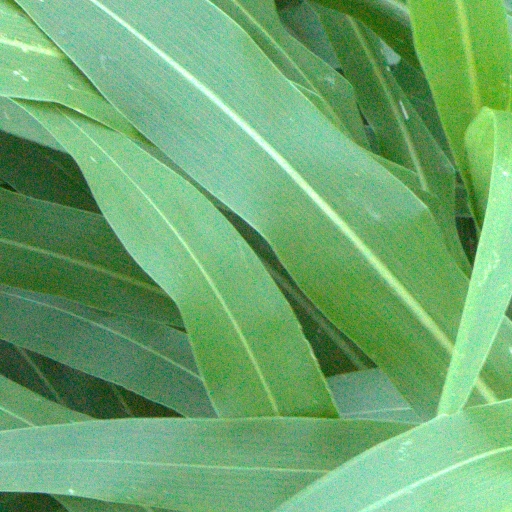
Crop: sorghum